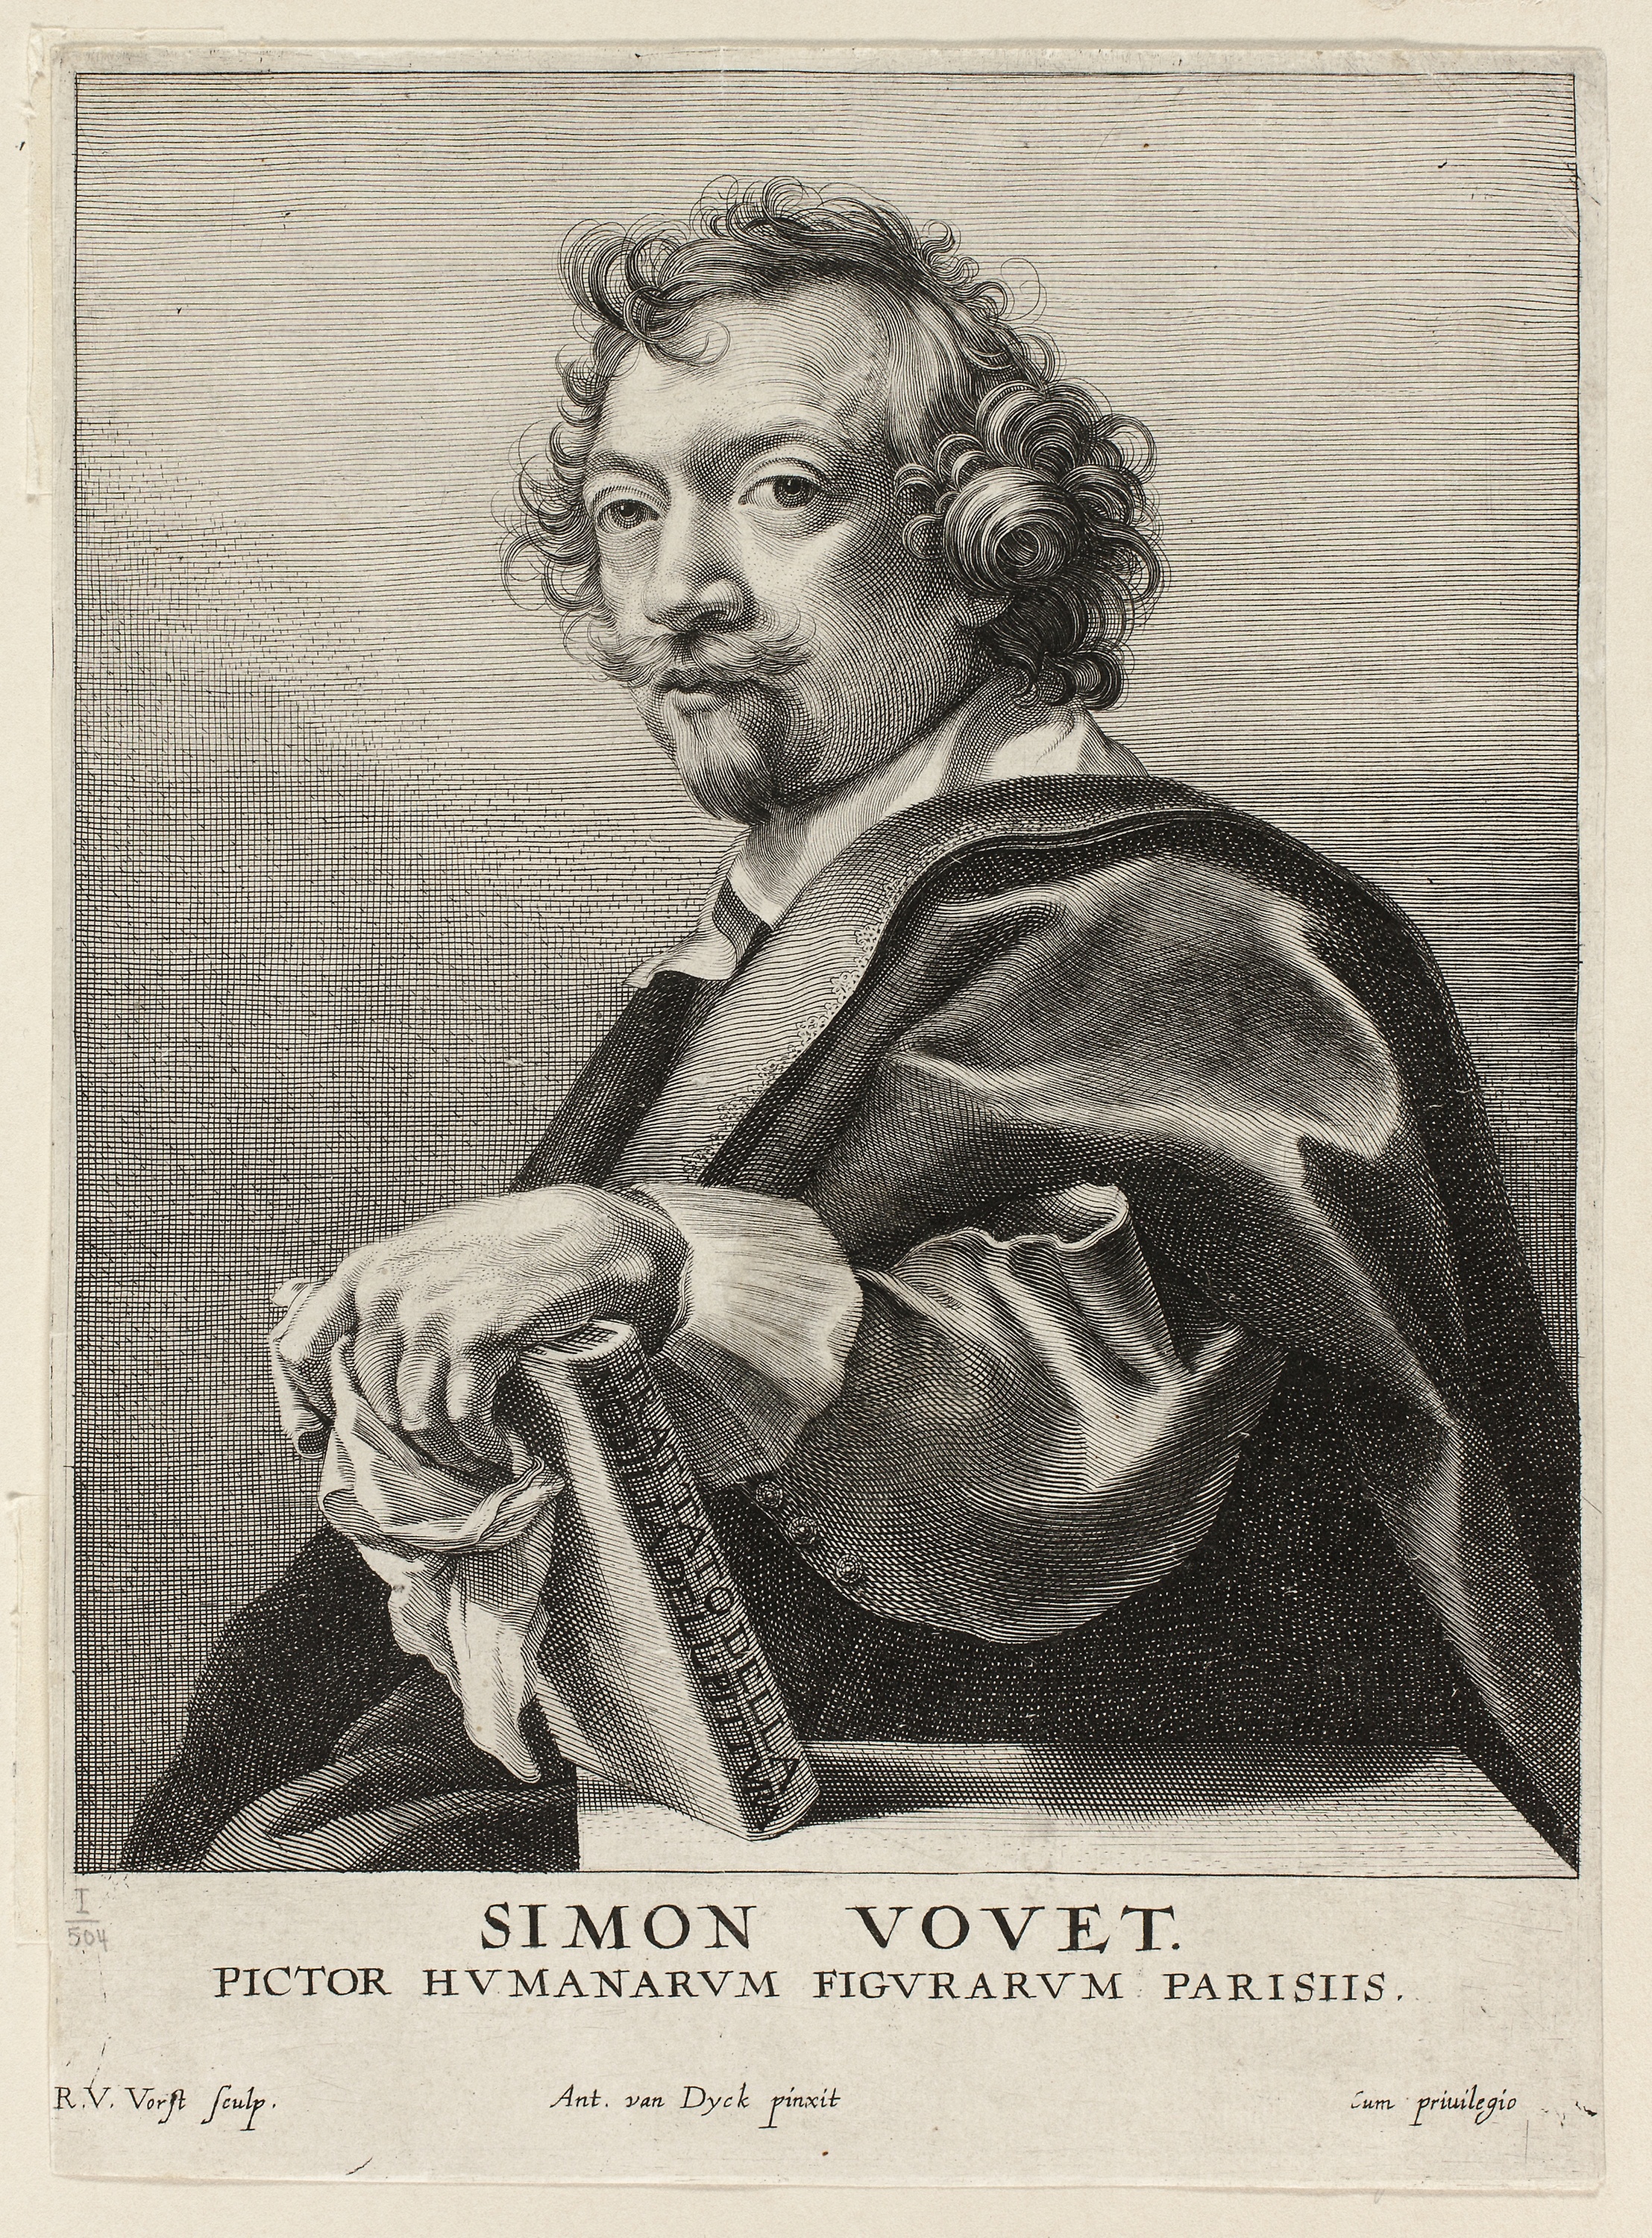
portrait, gentleman, art, self portrait, human behavior, vintage clothing, artwork, illustration, drawing, history